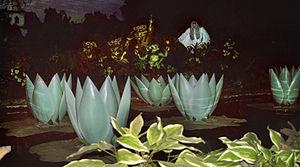
Le parc d'attractions néerlandais Efteling est un des plus importants d’Europe bien qu'il ne soit essentiellement connu qu'aux Pays-Bas, en Allemagne et en Belgique. Avec pour thèmes les contes et légendes, il est un des parcs les plus visités d'Europe et a reçu plus de cent millions de visiteurs depuis son ouverture.